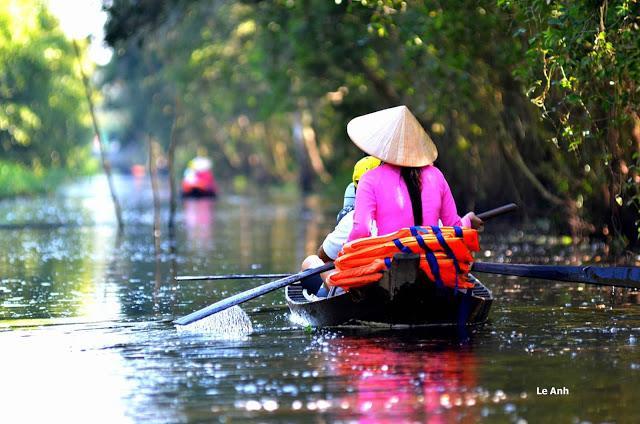
những chiếc áo phao được để ở phía đuôi thuyền phía sau lưng người mặc áo hồng